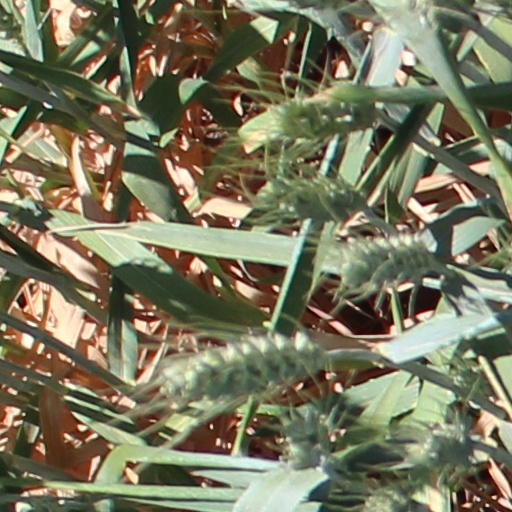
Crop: wheat